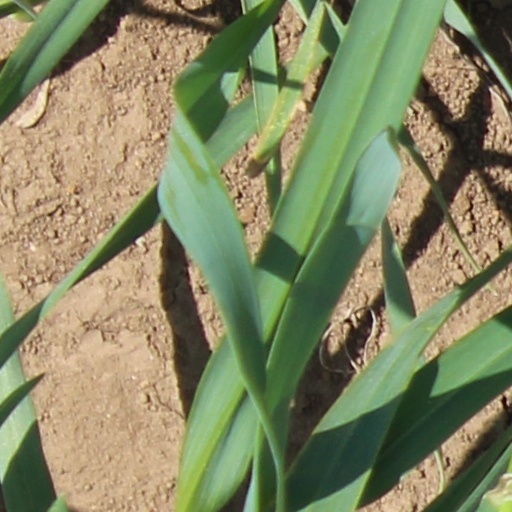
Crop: wheat